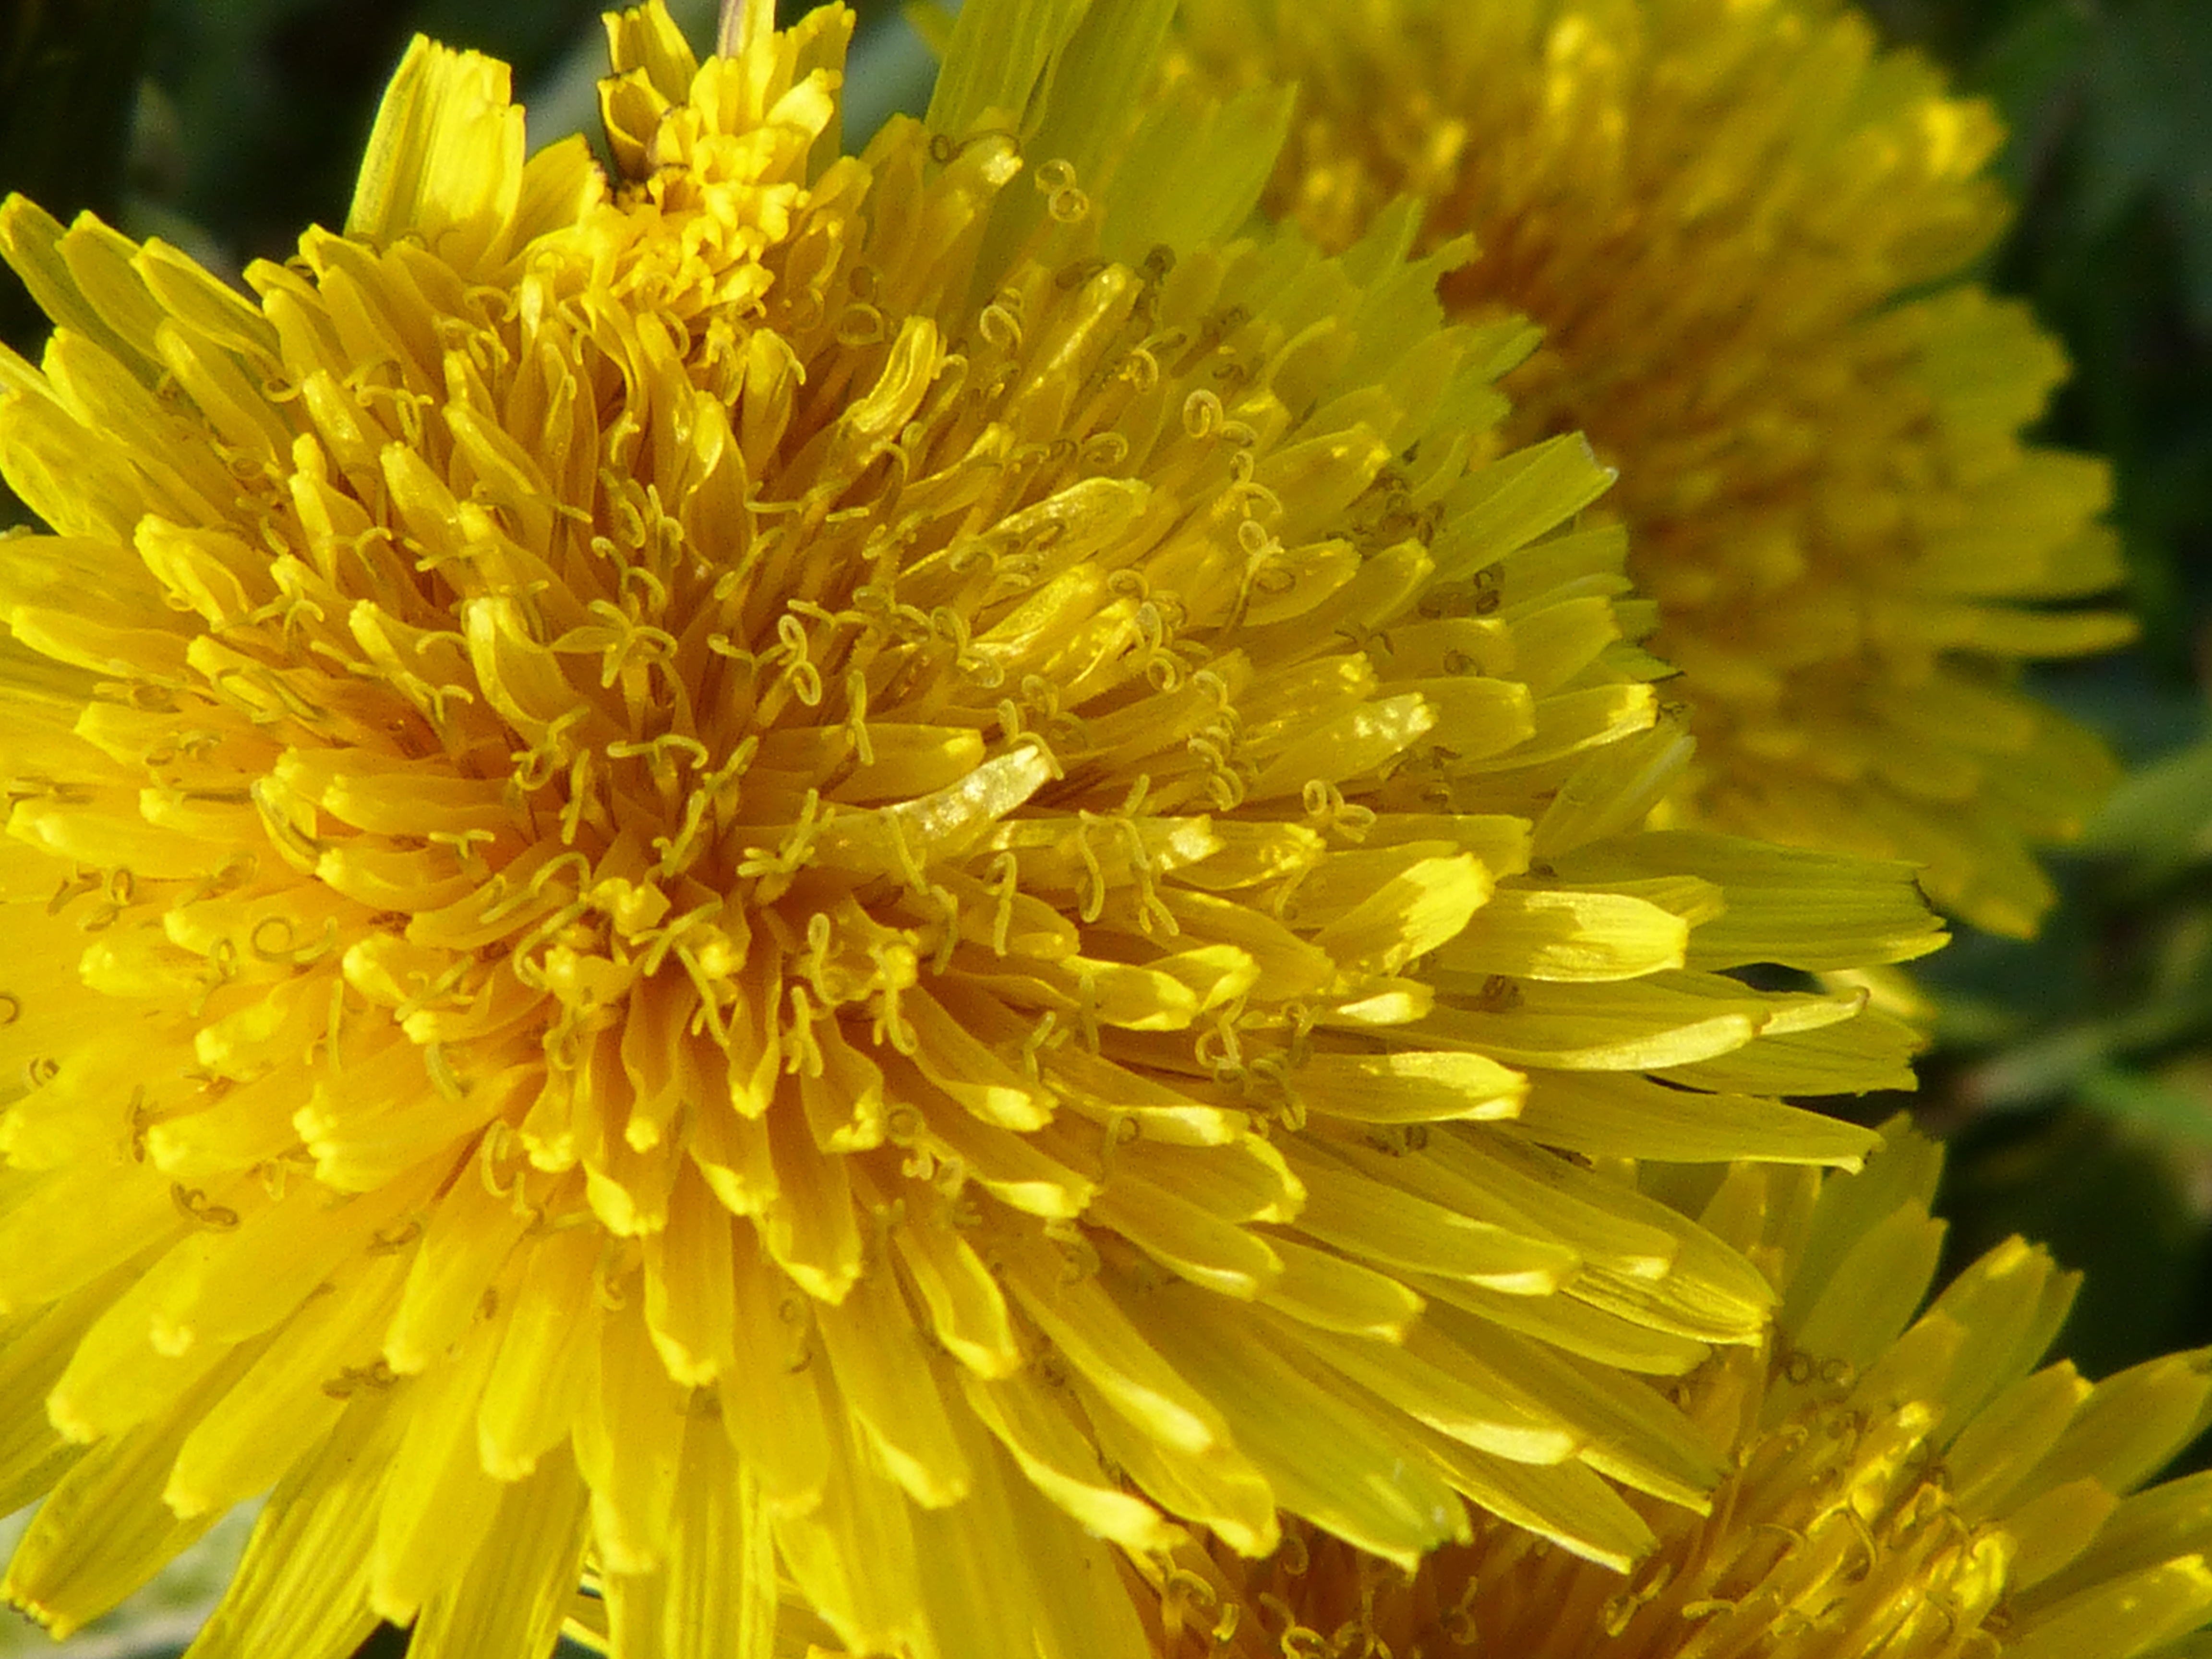
nature, plant, meadow, dandelion, flower, petal, bloom, summer, botany, yellow, close, flora, yellow flower, flowers, pointed flower, petals, buttercup, macro photography, flowering plant, daisy family, b hen, annual plant, land plant, chrysanths